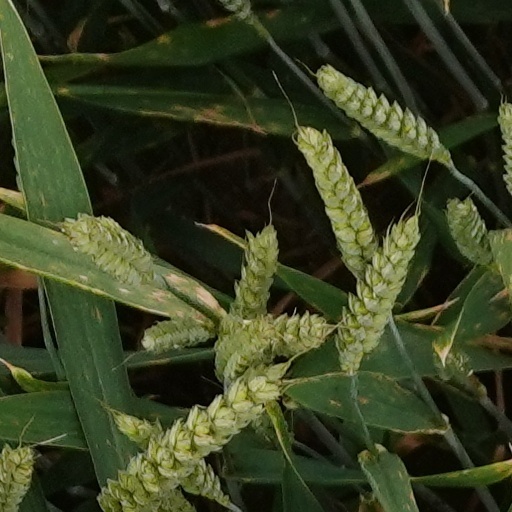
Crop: wheat